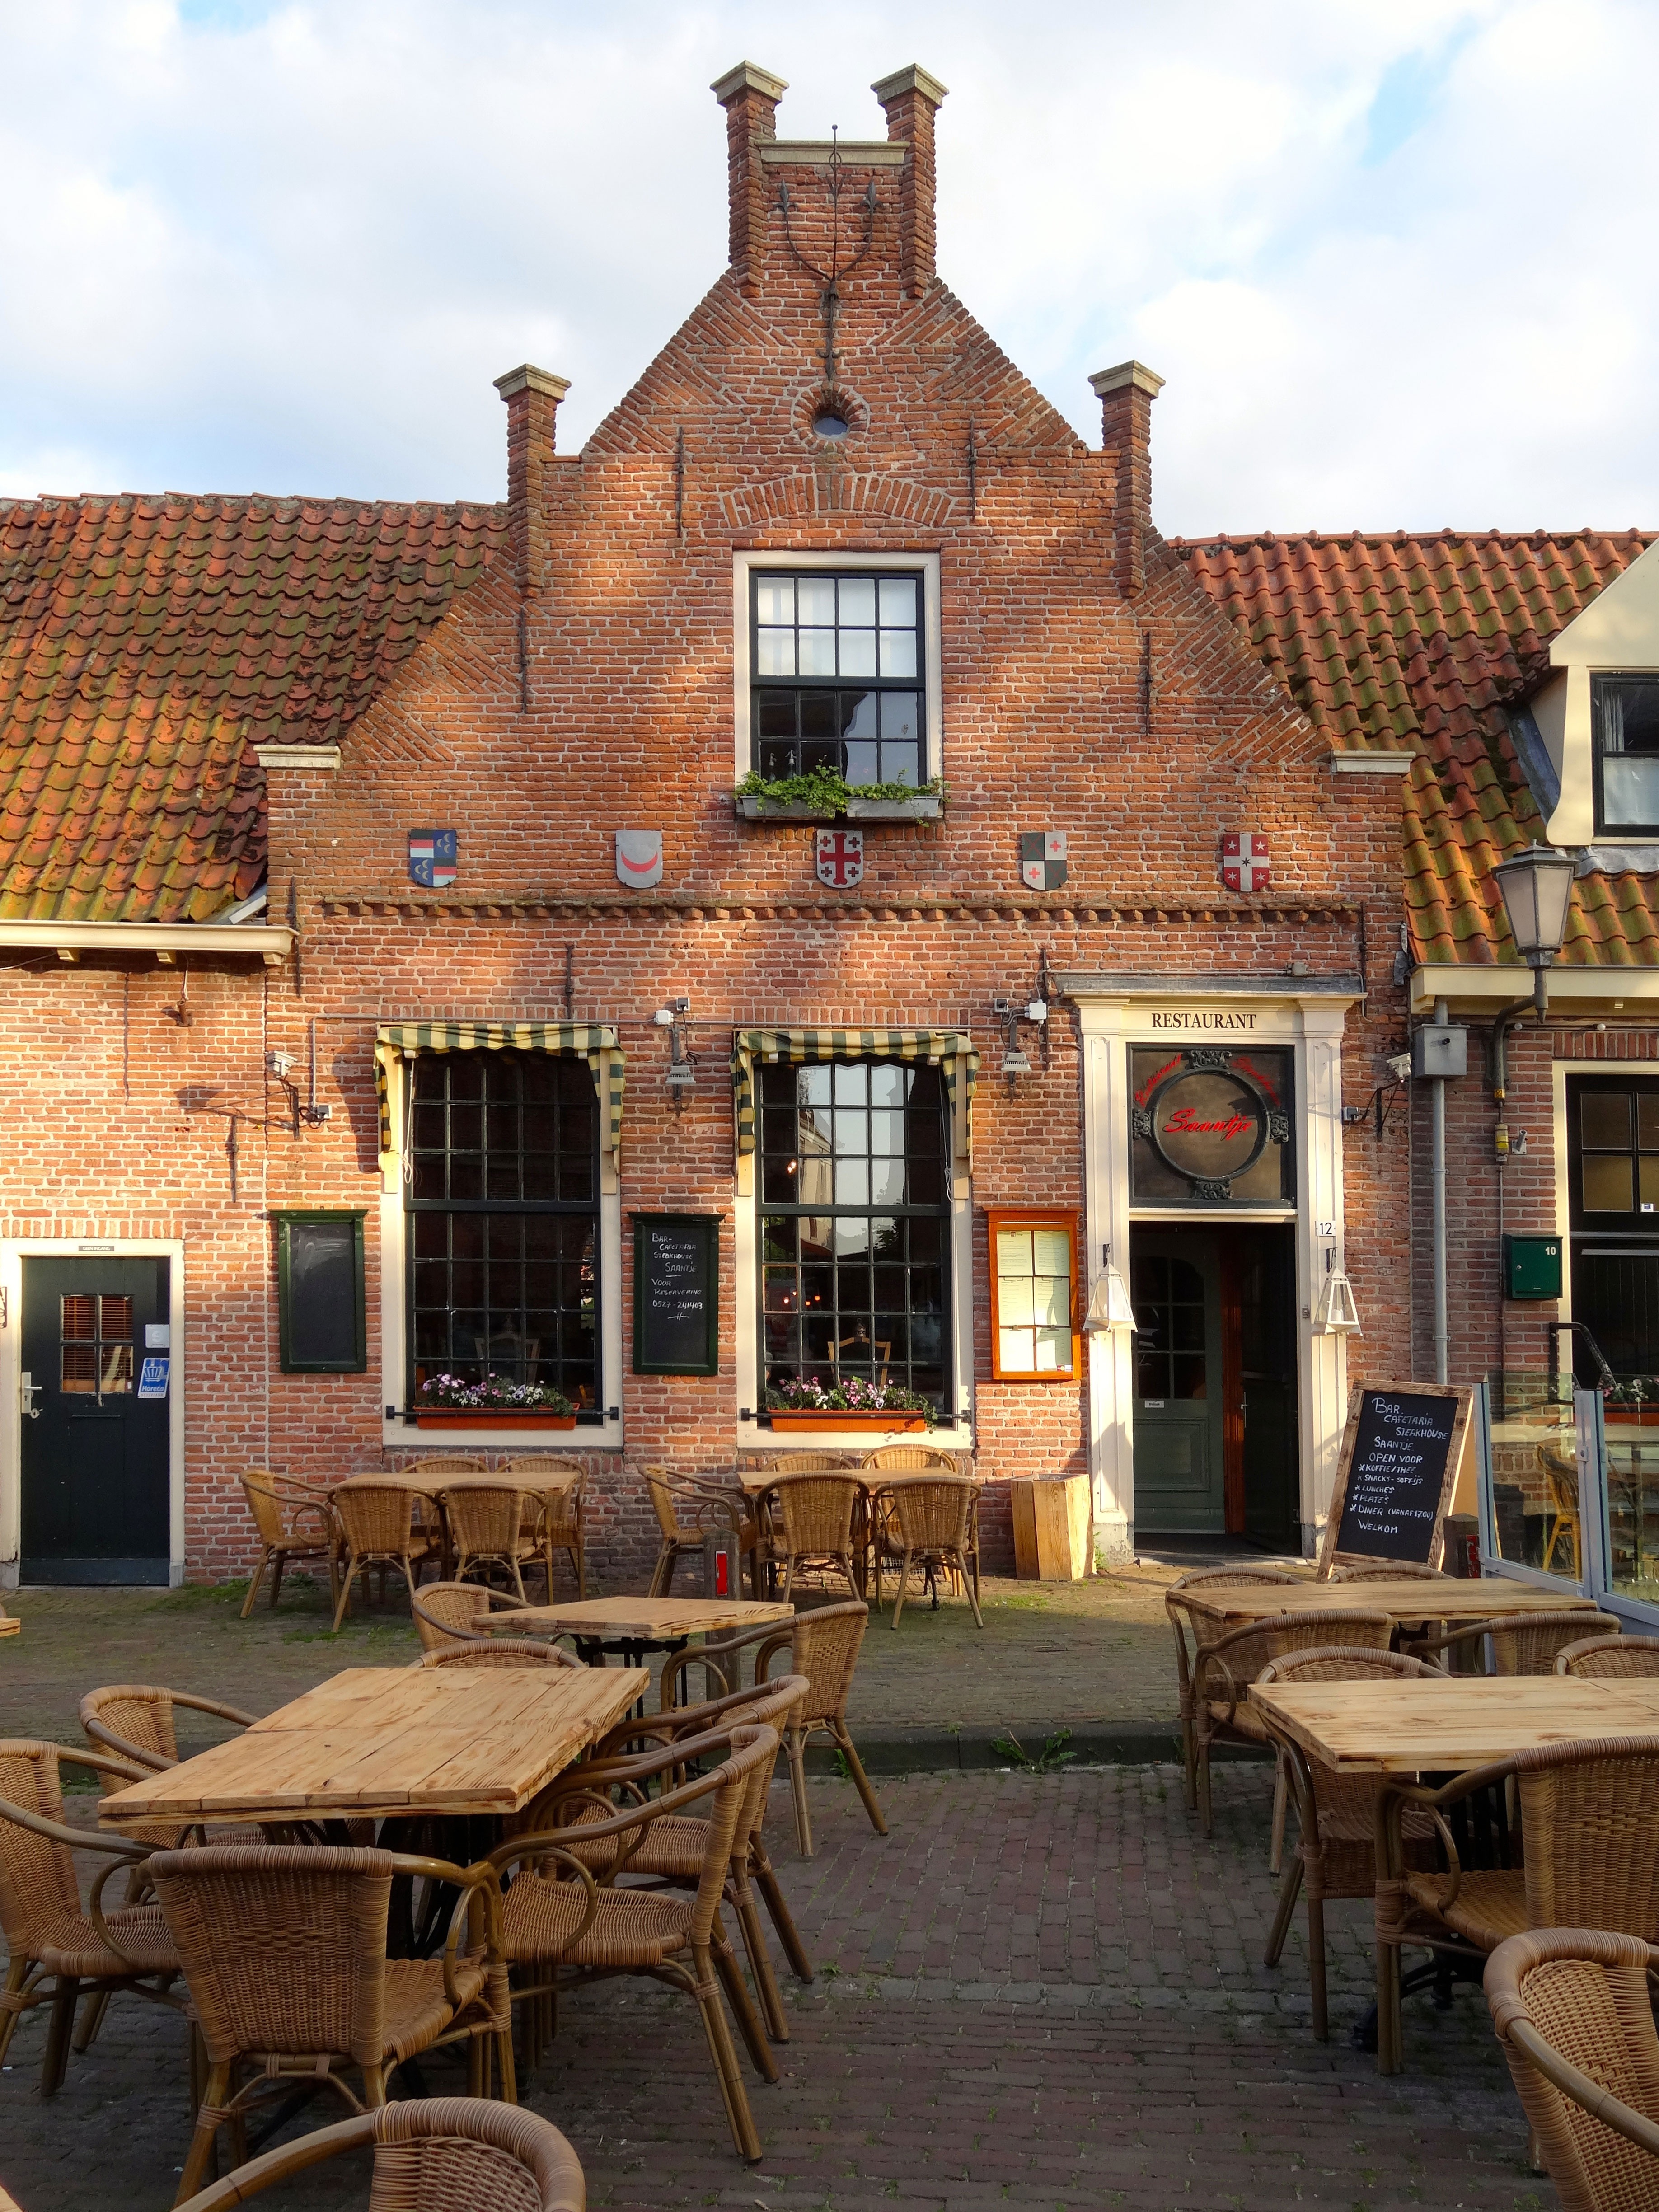
cafe, architecture, wood, house, building, restaurant, home, cottage, property, historic, netherlands, farmhouse, estate, traditional, tavern, vollenhove, kerkplein, outdoor structure